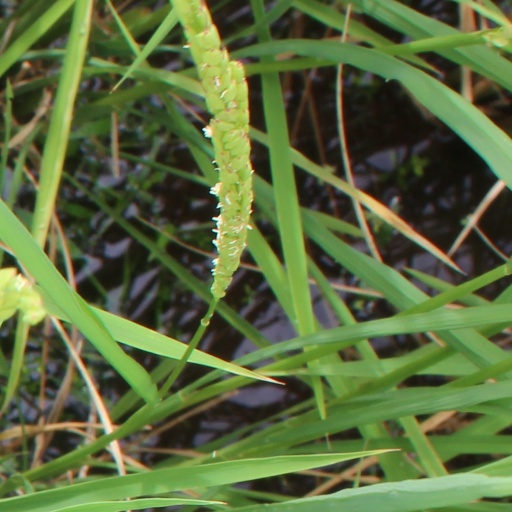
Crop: rice